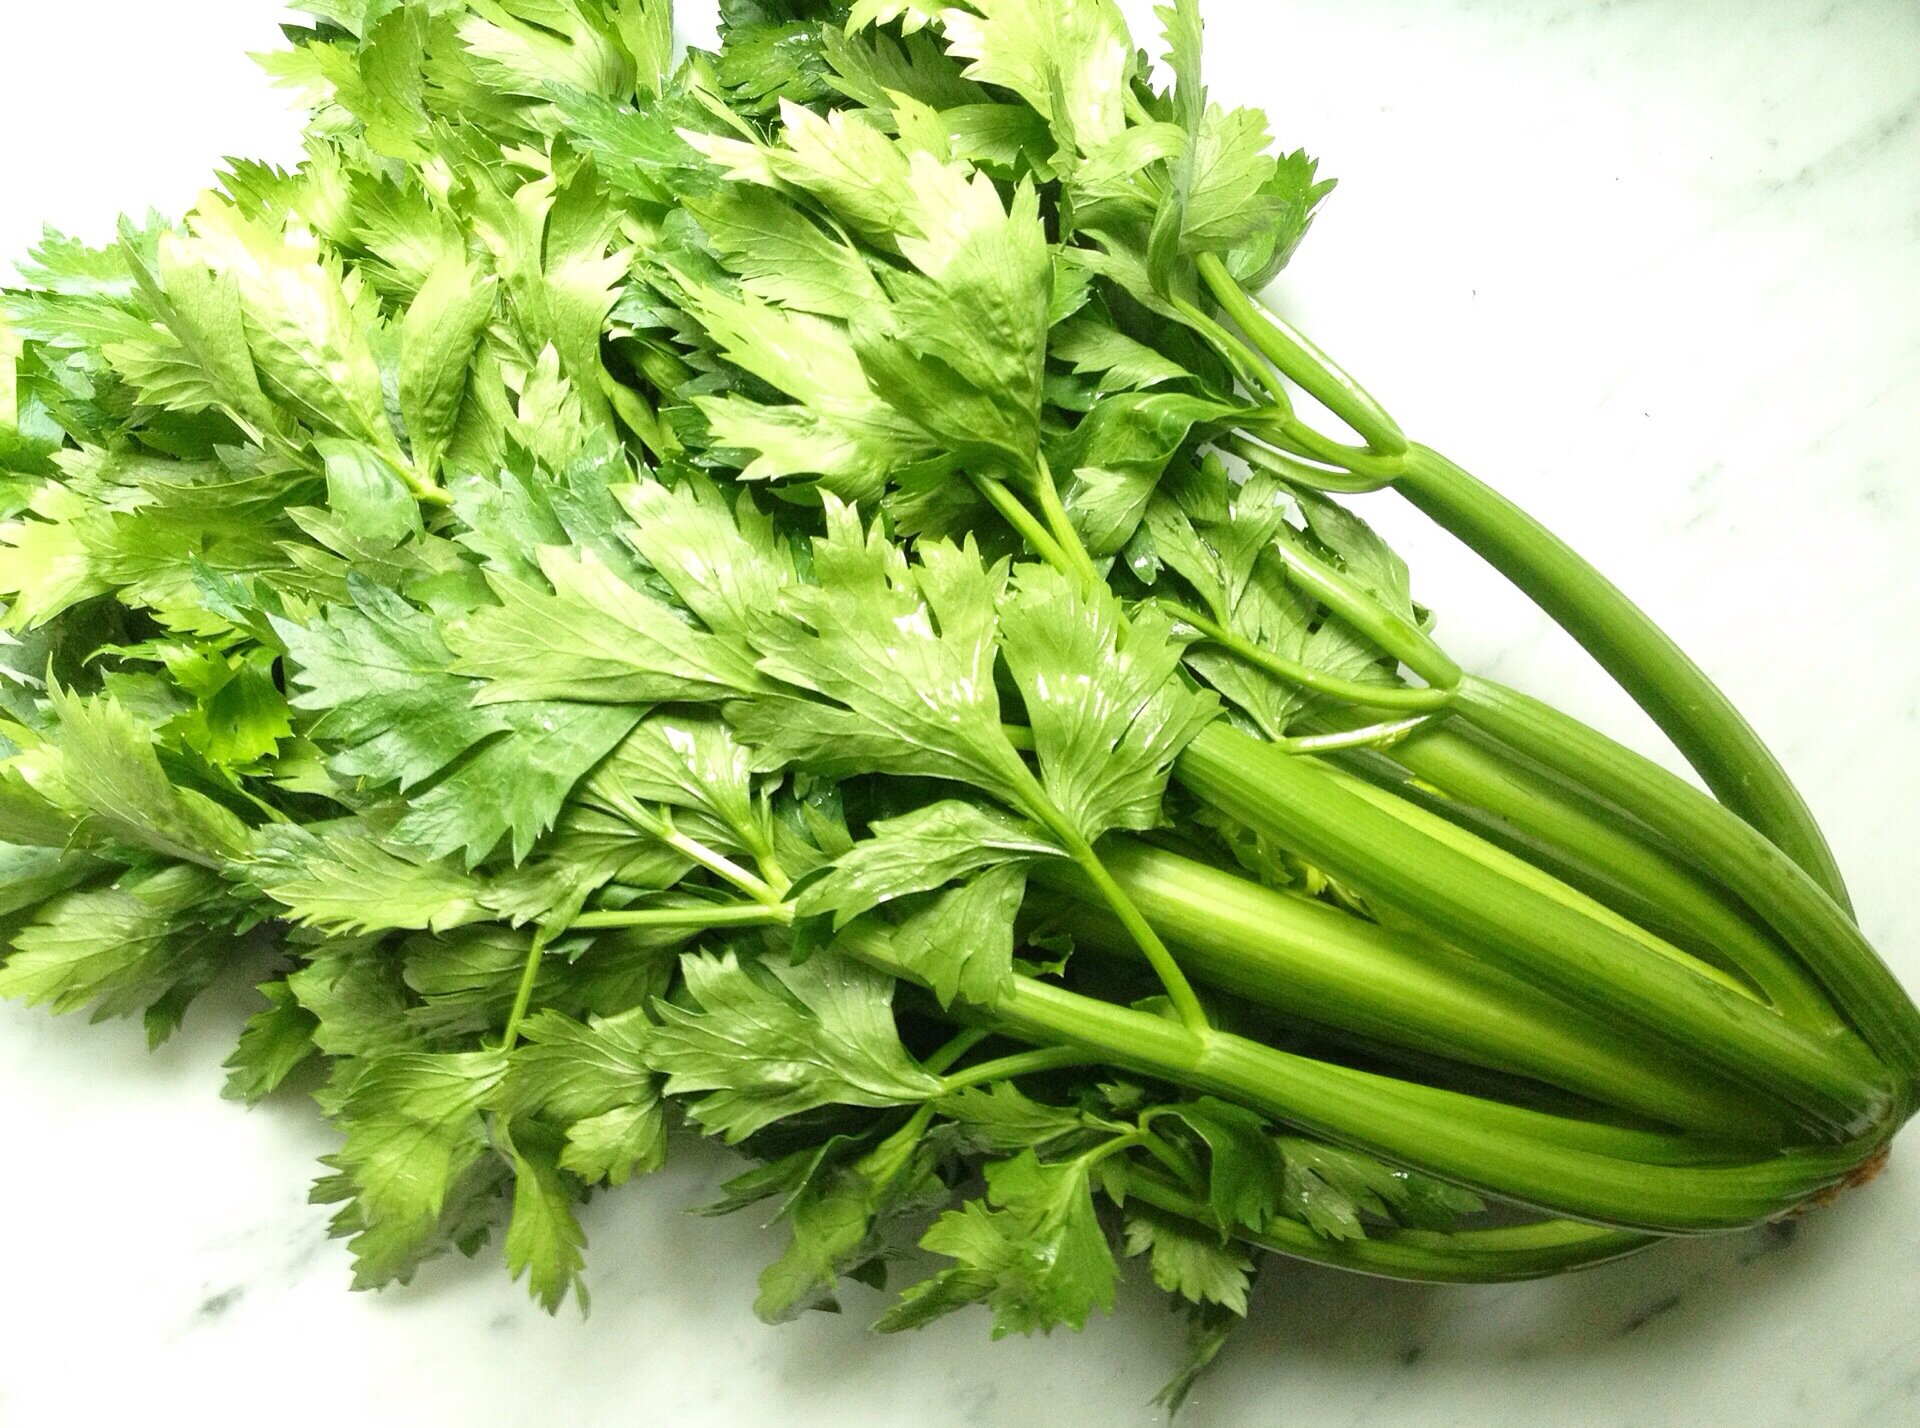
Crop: unknown
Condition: celery